Battle of Plassey

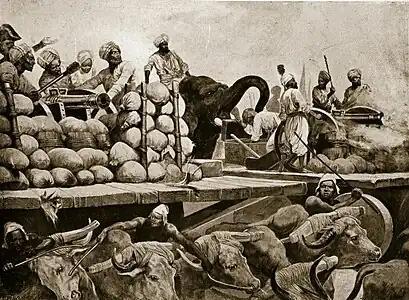
The Nawab's artillery on movable platform. A large stage, raised six feet from the ground, carrying besides the cannon, all the ammunition belonging to it, and the gunners themselves who managed the cannon, on the stage itself. These machines were drawn by 40 or 50 yoke of white oxen, of the largest size, bred in the country of Purnea; and behind each cannon walked an elephant, trained to assist at difficult tugs, by shoving with his forehead against the hinder part of the carriage.

On 9 January 1757, a force of 650 men under Captain Coote and Major Kilpatrick stormed and sacked the town of Hooghly, north of Calcutta. On learning of this attack, the Nawab raised his army and marched on Calcutta, arriving with the main body on 3 February and encamping beyond the Maratha Ditch. Siraj set up his headquarters in Omichund's garden. A small body of their army attacked the northern suburbs of the town but were beaten back by a detachment under Lieutenant Lebeaume placed there, returning with fifty prisoners.